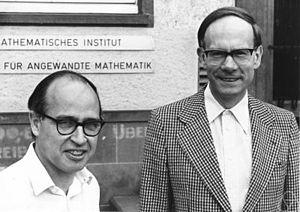
En mathématiques, la K-théorie est un outil utilisé dans plusieurs disciplines. En topologie algébrique, la K-théorie topologique sert de théorie de cohomologie. Une variante est utilisée en algèbre sous le nom de K-théorie algébrique.